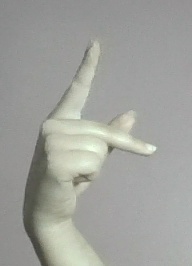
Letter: dha